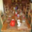
Label: table